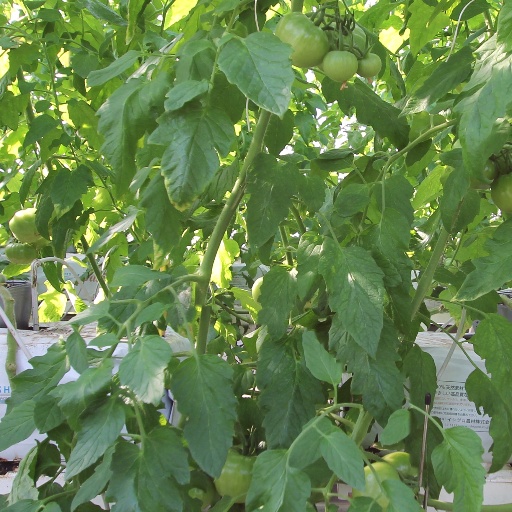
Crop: tomato